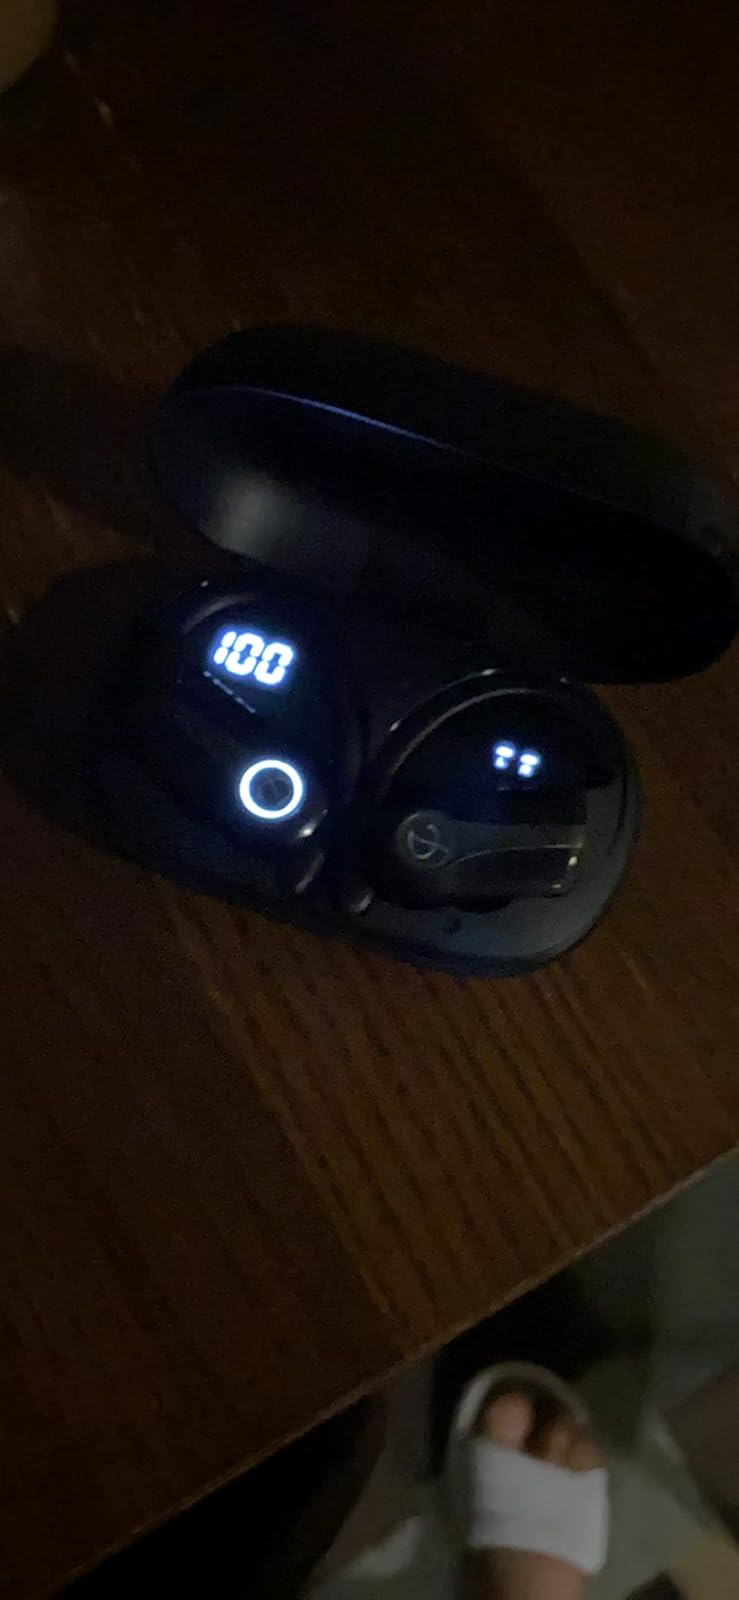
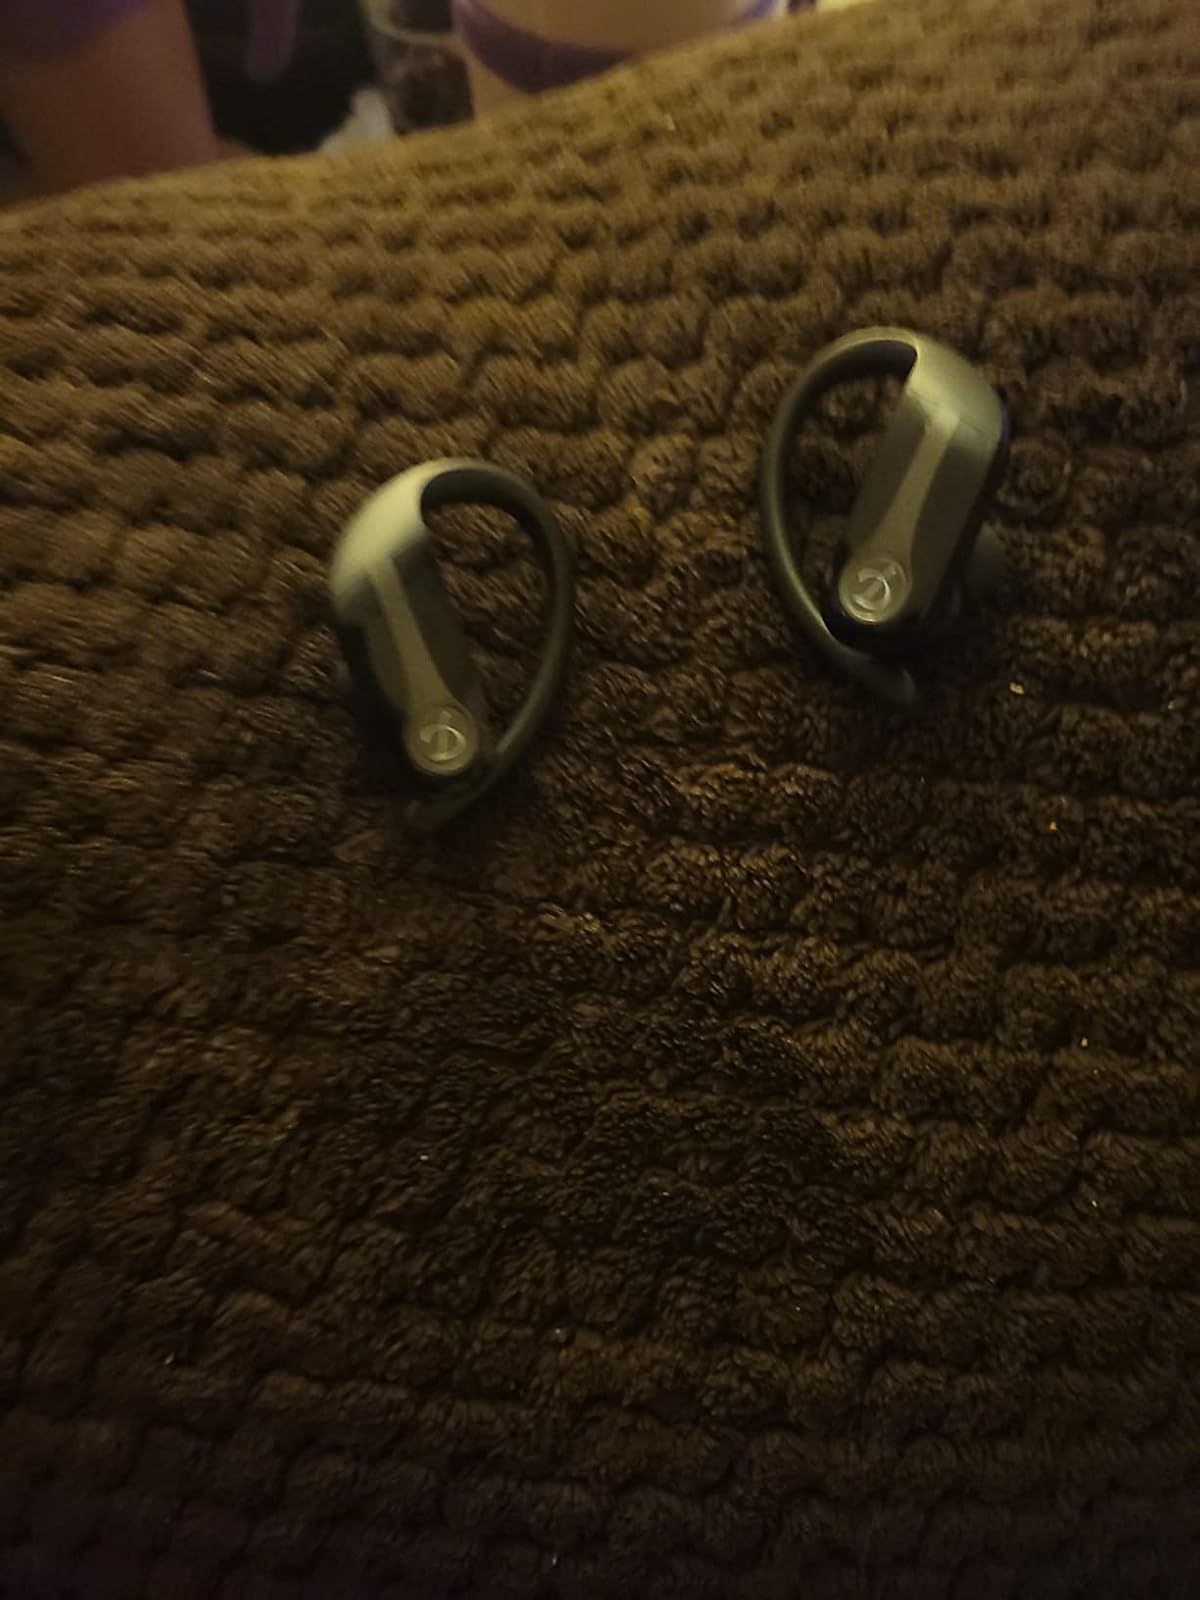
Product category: earbuds
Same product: yes